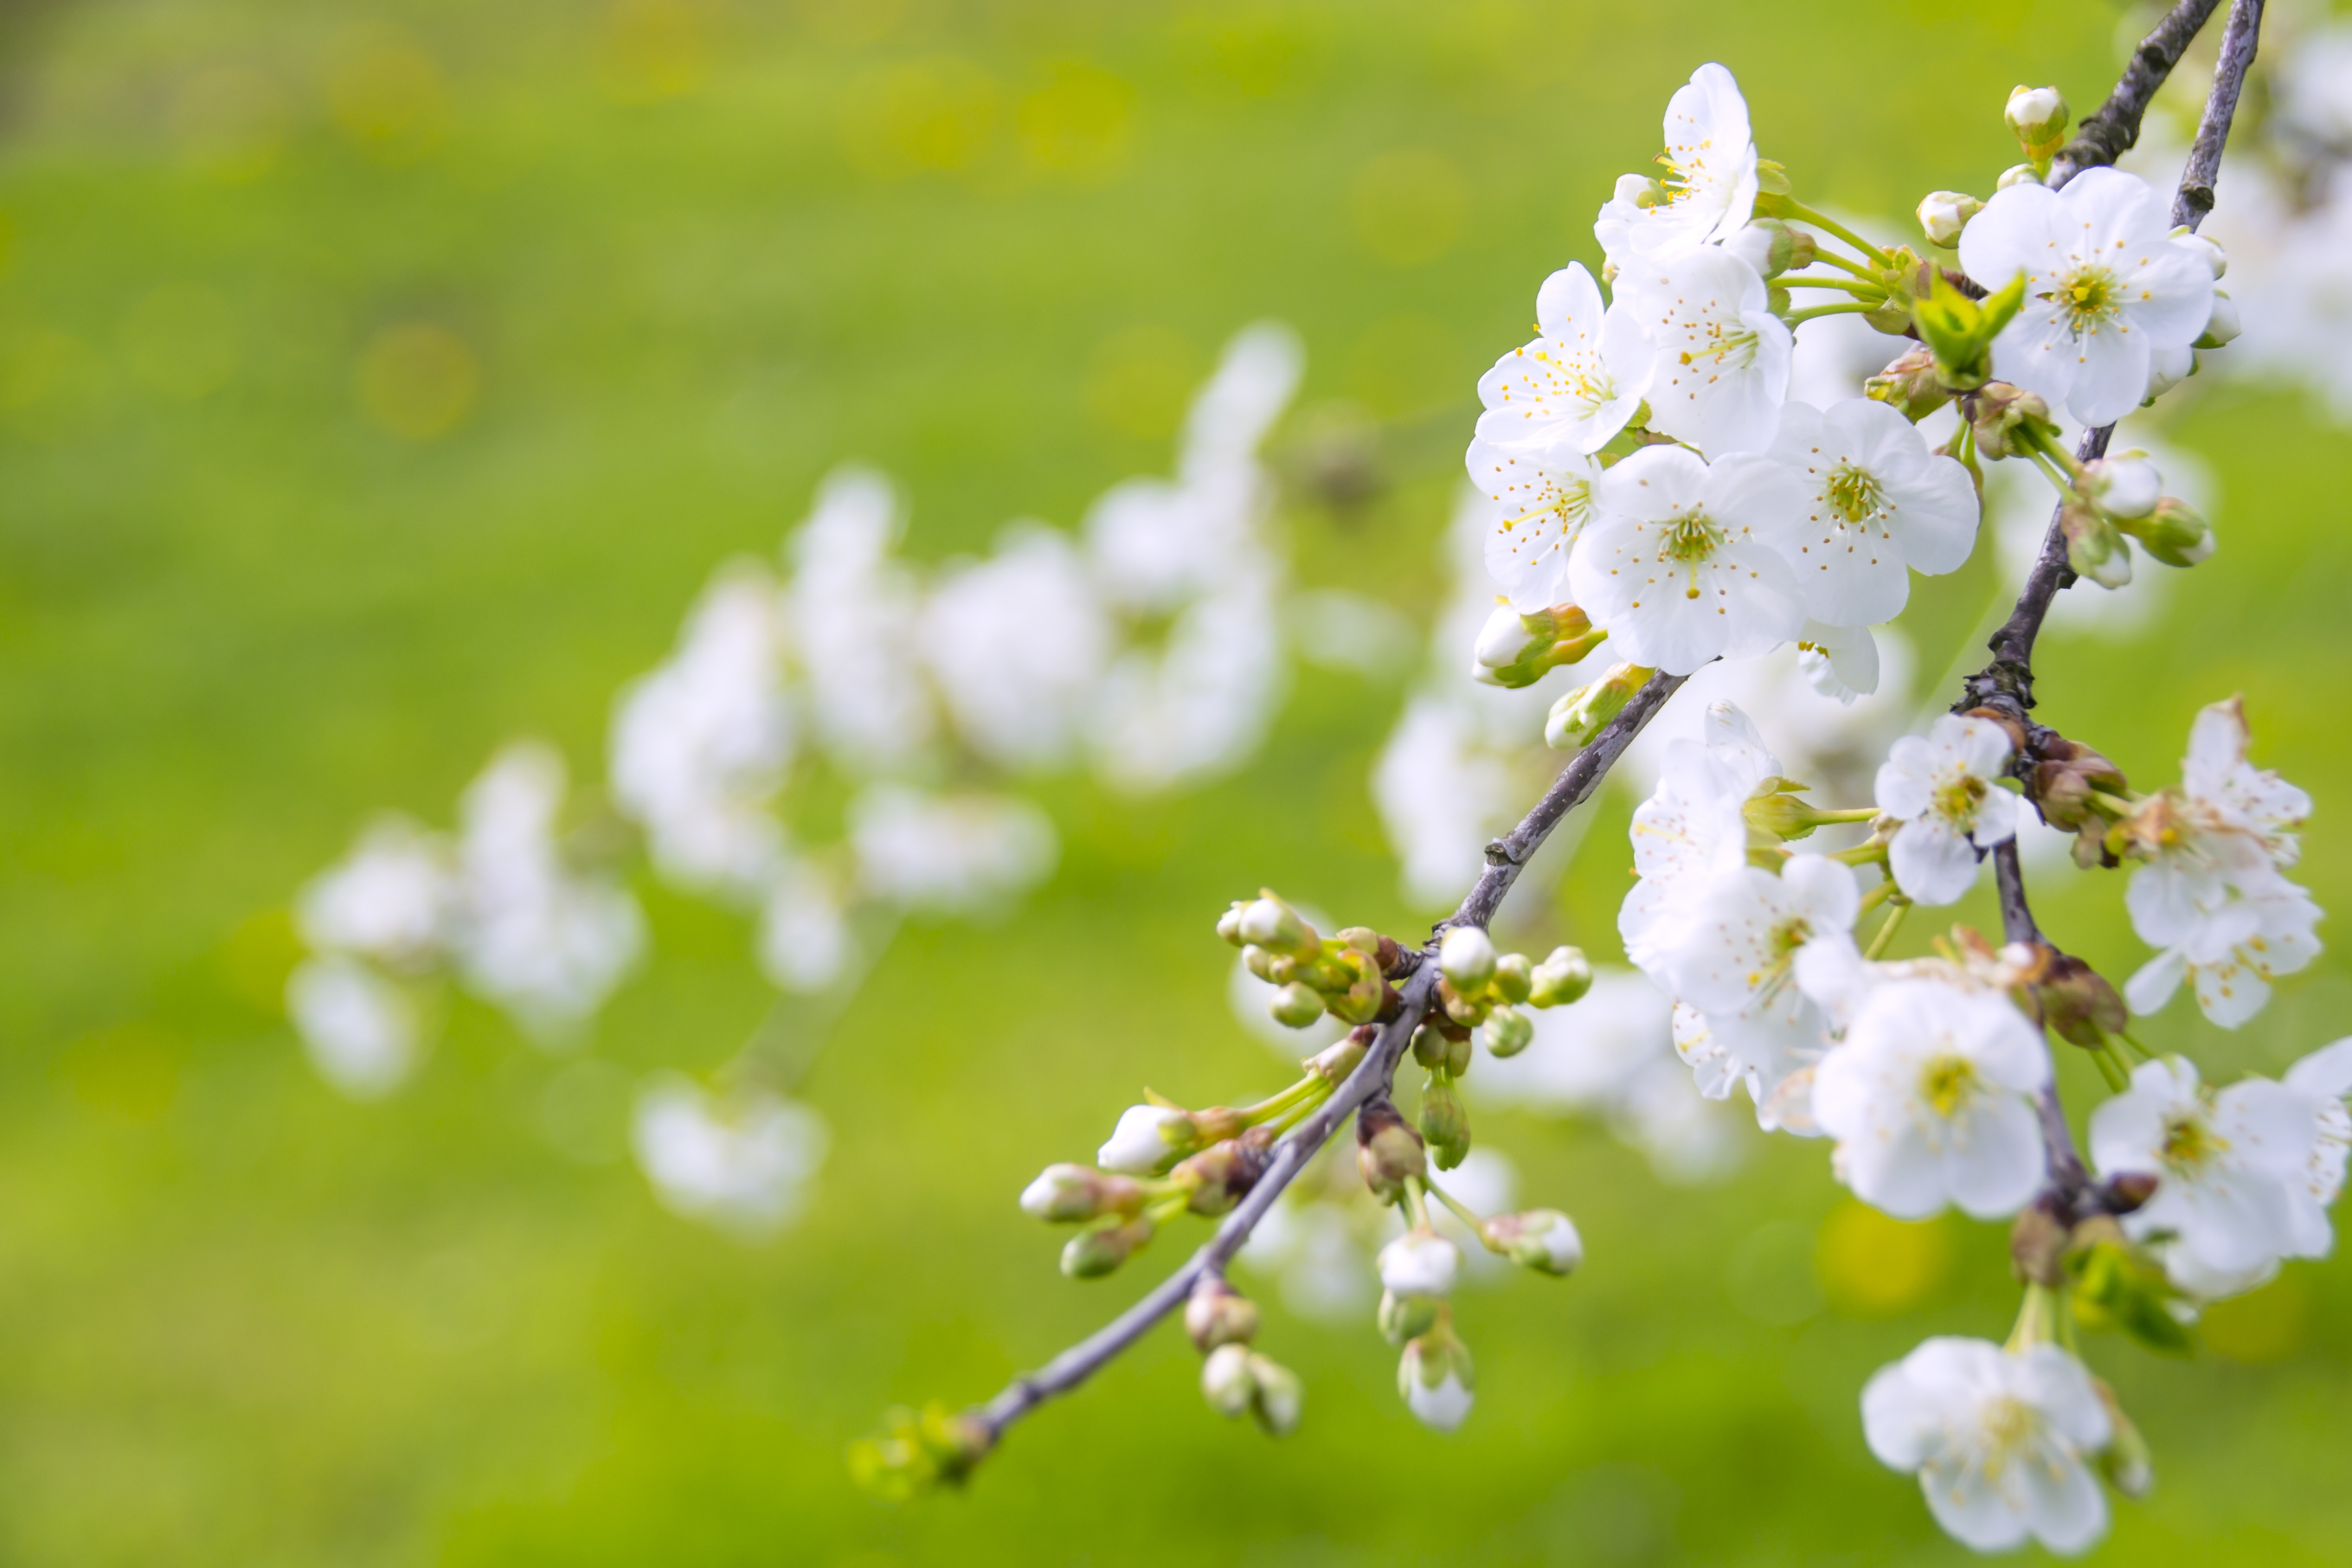
tree, nature, branch, blossom, bokeh, plant, flower, petal, spring, green, paradise, symbol, garden, closeup, japan, flora, cherry blossom, twig, cool image, wallpaper, cool photo, prunus, cherries, the background, prunus spinosa, blooming flowers, tree of life, new life, plant stem, marvelous flowering cherry, angelic beauty